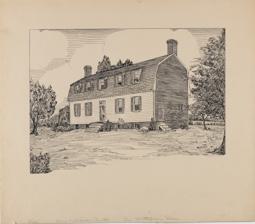
Building: Dixon (Shacklefords, Virginia)
Country: United States of America
Year built: 1793
Historic house in Virginia, United States United States historic place Dixon U.S. National Register of Historic Places Virginia Landmarks Register Show map of Virginia Show map of the United States Location 402 Limehouse Rd., Shacklefords, Virginia Coordinates 37°35′07″N 76°47′29″W / 37.58528°N 76.79139°W / 37.58528; -76.79139 Area 20 acres (8.1 ha) Built c. 1793 ( 1793 ) Architectural style Colonial NRHP reference No. 04001539 VLR No. 049-0019 Significant dates Added to NRHP January 20, 2005 Designated VLR December 1, 2004 Dixon , also known as Dixon's Plantation, was a privately owned historic plantation house (1793-2021) in King and Queen County, Virginia on the Mattaponi River —a tributary of the York River in one of Virginia's historic slavery-dependent tobacco-growing regions. The property was situated between the two unincorporated communities of Shacklefords and King and Queen Court House, Virginia . Dated (by tree-rings ) to 1793, the plantation's surviving central residence was a two-story, five-bay, symmetrical frame house with a gambrel roof, brick foundation and brick end-walls—the latter featuring Flemish bond and internal (rather than expressed) chimneys. Located between two adjacent plantations, the earliest owners of the property were William Meredith and subsequently Richard Dixon, of whom little is known. The plantation and home were named after Richard Dixon, and he is credited with constructing the surviving residence. At the time of its successful nomination to the National Register of Historic Places (NRHP) in 2005, Dixon was one of eight surviving gambrel-roof residences from the eighteenth and early nineteenth century in King and Queen County, Virginia. A fire in the spring of 2021 completely destroyed Dixon. Description According to its NRHP nomination, the home featured its original interior wood paneling, and noteworthy interior stairway detailing —the latter with sculptural railings, column and urn balusters (two per tread) and newel posts with molded caps and mortise and tenon construction. Landside and waterside elevations were identical with double doors centered on each exterior elevation, flanked by two "nine-over-nine" sash windows and four horizontal basement windows. The second floor features five flat-headed dormers. In the 1950s, flanking buildings were added, connected to the main house by segmented hyphens . Later additions which expanded the original five-bay home to a nine-bay home, were subsequently removed. In 1934, a pen and ink drawing of Dixon (see infobox, this article) was made by Elsie, J. Mistie for the Works Progress Administration Federal Art Project (1932–1937). The drawing documented Dixon before the later additions of hyphen-connected outbuildings. Site Records indicate the original site featured out-buildings including a kitchen, smokehouse, barn, wharf, dairy and cemetery. Research indicates a nearby house and kitchen that predate the existing house. Originally nearly 440 acres and now roughly 20 acres, the property at the time of its NRHP nomination featured four non-original outbuildings. The number has since changed with Dixon's subsequent restoration and renovation. 2000–2010 restoration The Fry-Jefferson map of the royal colony of Virginia (1752). Beginning in 2000, the owner of Dixon removed the flanking 1950s Colonial Revival wings, replacing them with more modern additions, including a master wing, screened porch and guest wing. A completely modern workshop/garage dependency (outbuilding) was constructed nearby, in a compatible 18th century architectural style. During the restoration of the primary wing, period incorrect slate roofing was replaced with the correct wood shingles (fish scale pattern), nails were forged where necessary and replacement siding was replicated after original attic planking. Interior furnishings included a portrait of George Washington by Thomas Sully , mid-eighteenth century Norfolk chair, period correct knee-hole bureau and 18th century Fry Jefferson Map of Virginia. See also Historic photographs at the Virginia Department of Historic Resources, Dixon plantation house. About the WPA Historic Houses Drawings Collection About Elsie J. Mistie and the WPA Historic Houses Drawings Collection Dixon plantation house, example of Late 18th Century brick work The Fry-Jefferson Map Society References